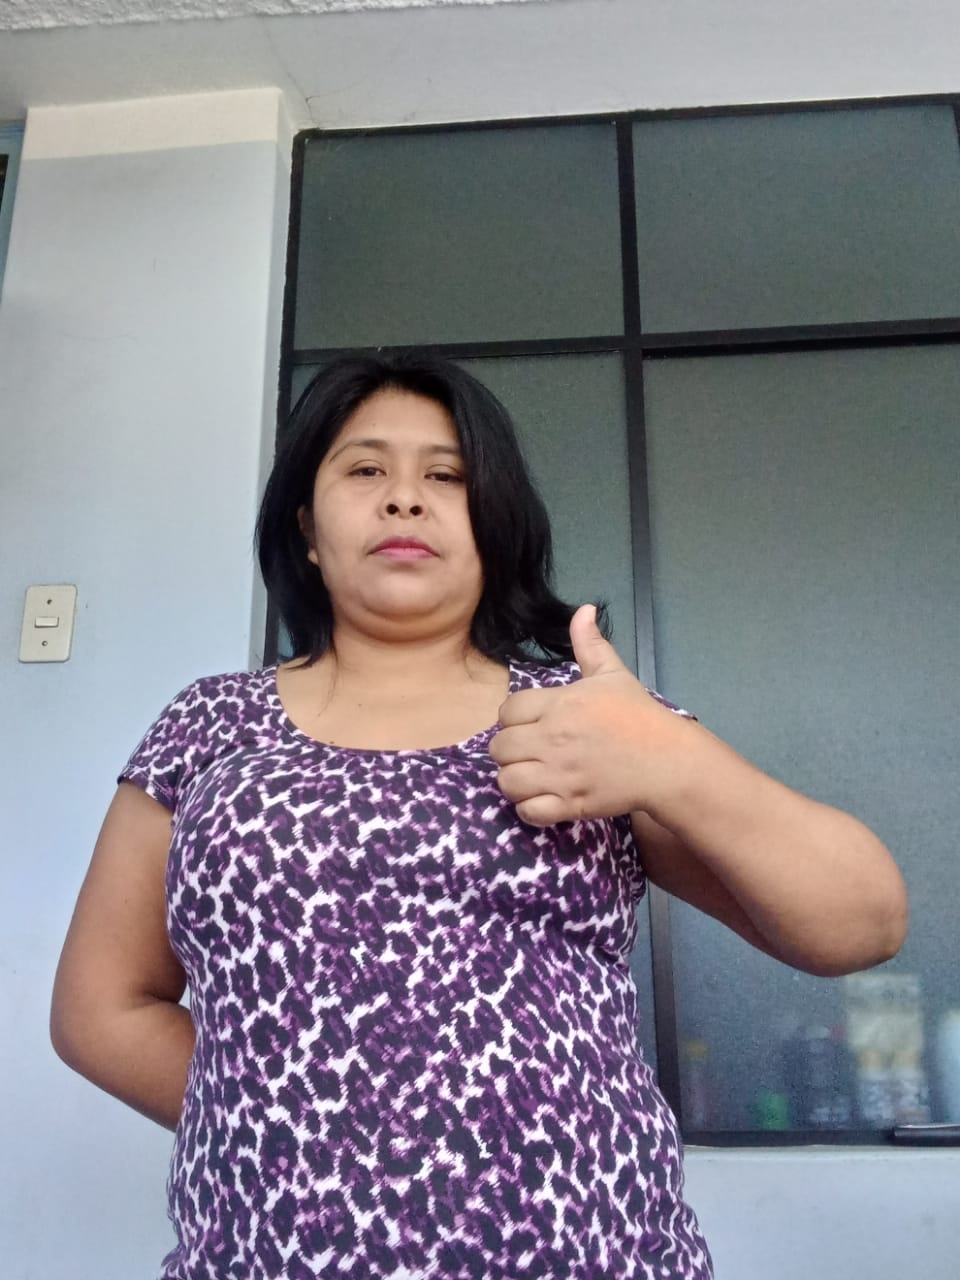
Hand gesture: like